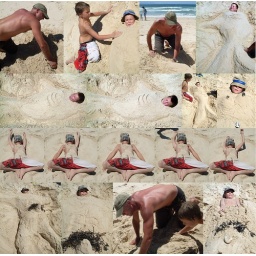
Playing in the sand on the beach and me getting moer of a sunburned in the process! :(